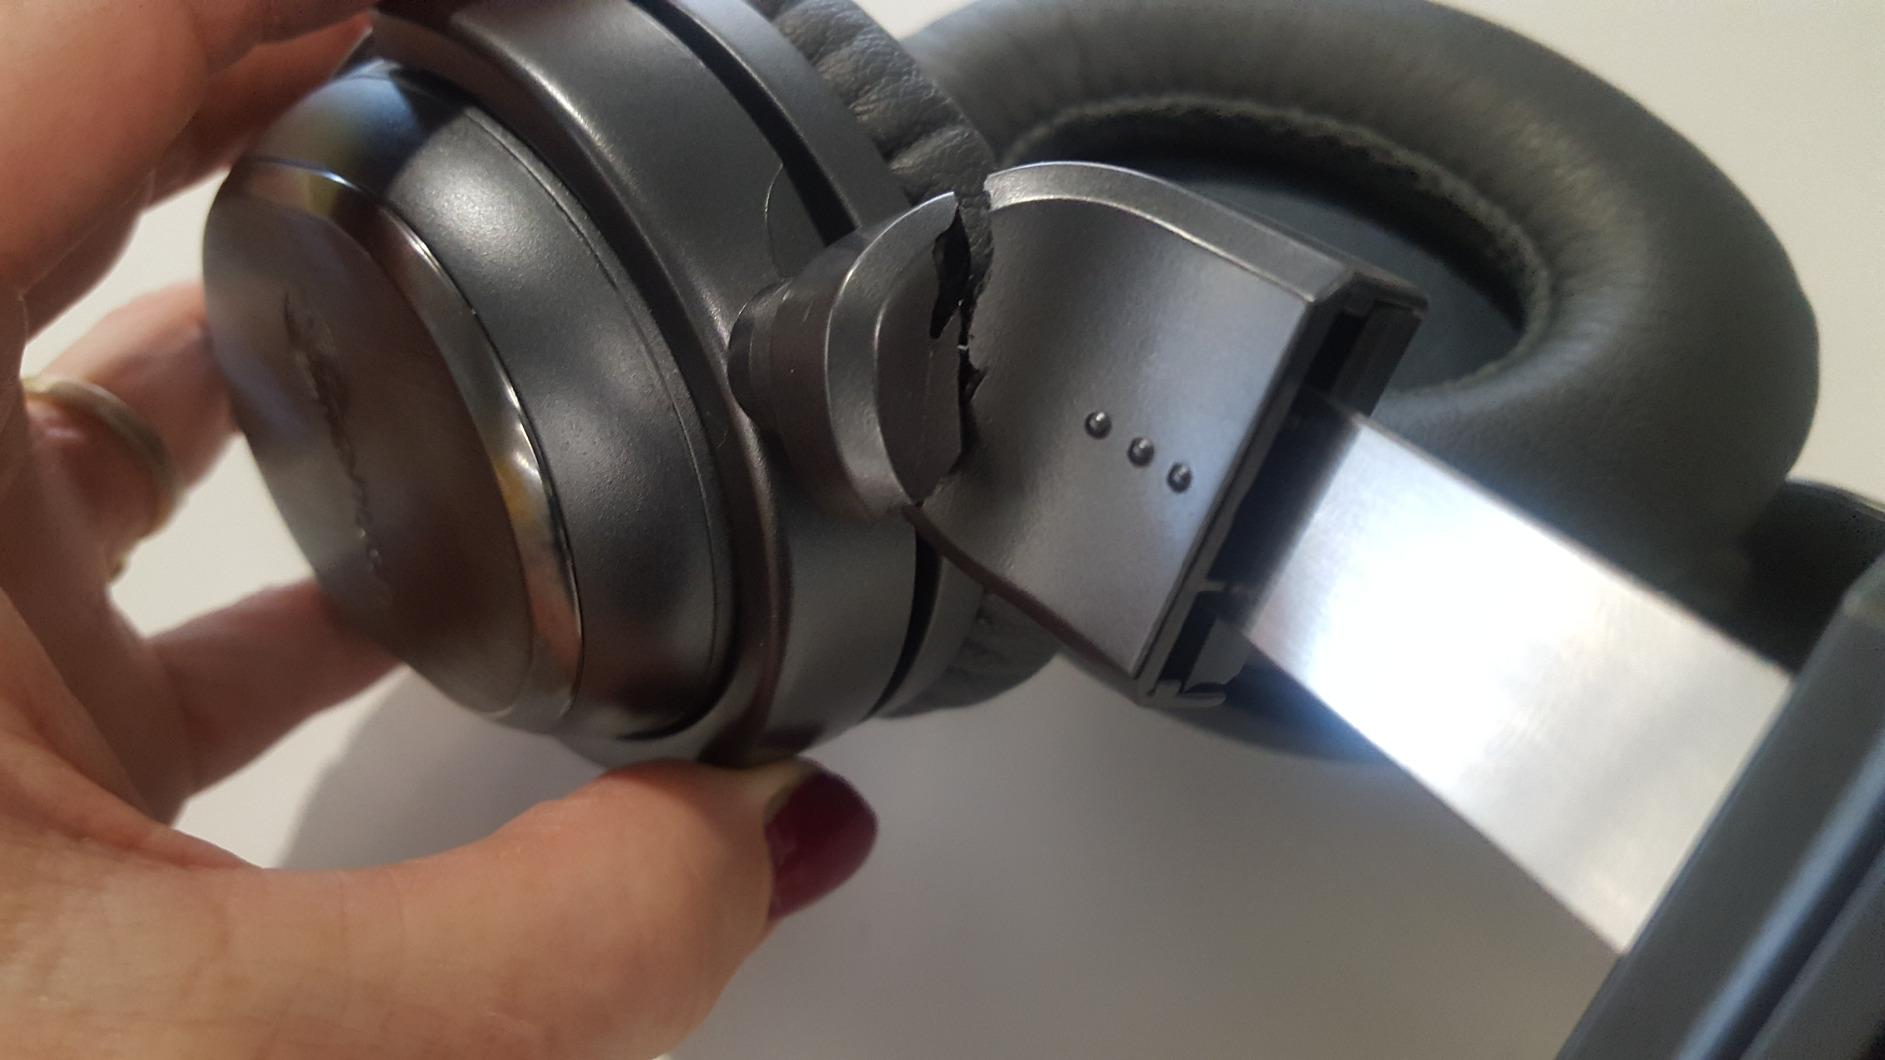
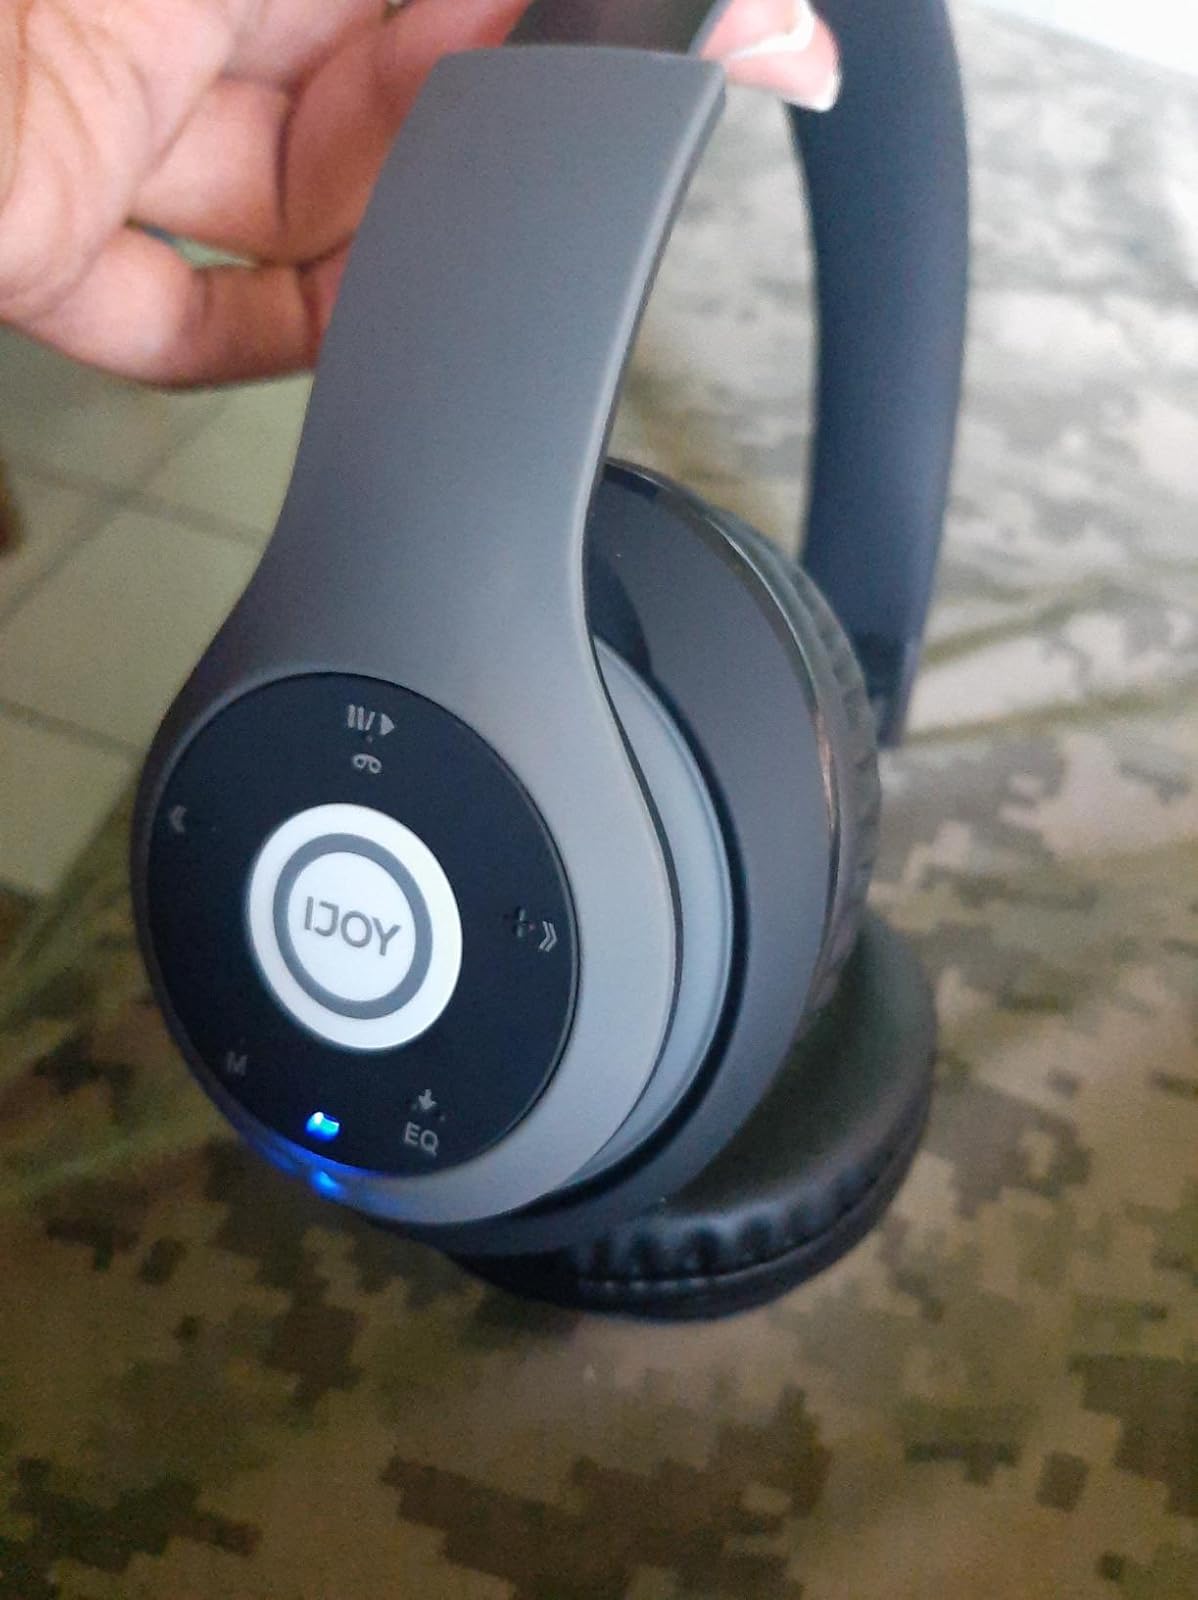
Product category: headphones
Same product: no